Makram Ebeid

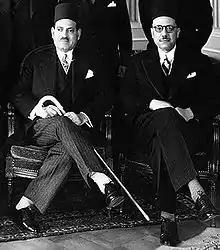
Ebeid (right) with Mostafa El-Nahas

Following the death of Saad Zaghloul, the Wafd party began to see a rise in corruption, and a change of guard under new leader Mostafa El-Nahas. Ebeid warned of the rise in corruption within the party and pitfalls under Nahas' leadership in his "Black Book," and ended up breaking away from the Wafd party in 1942, forming his own political block, Hizb al-Kutlah al-Wafdiyyah. The rise of disunity and corruption within the ranks of the Wafd marked the decline of Ebeid's position in the political scene.